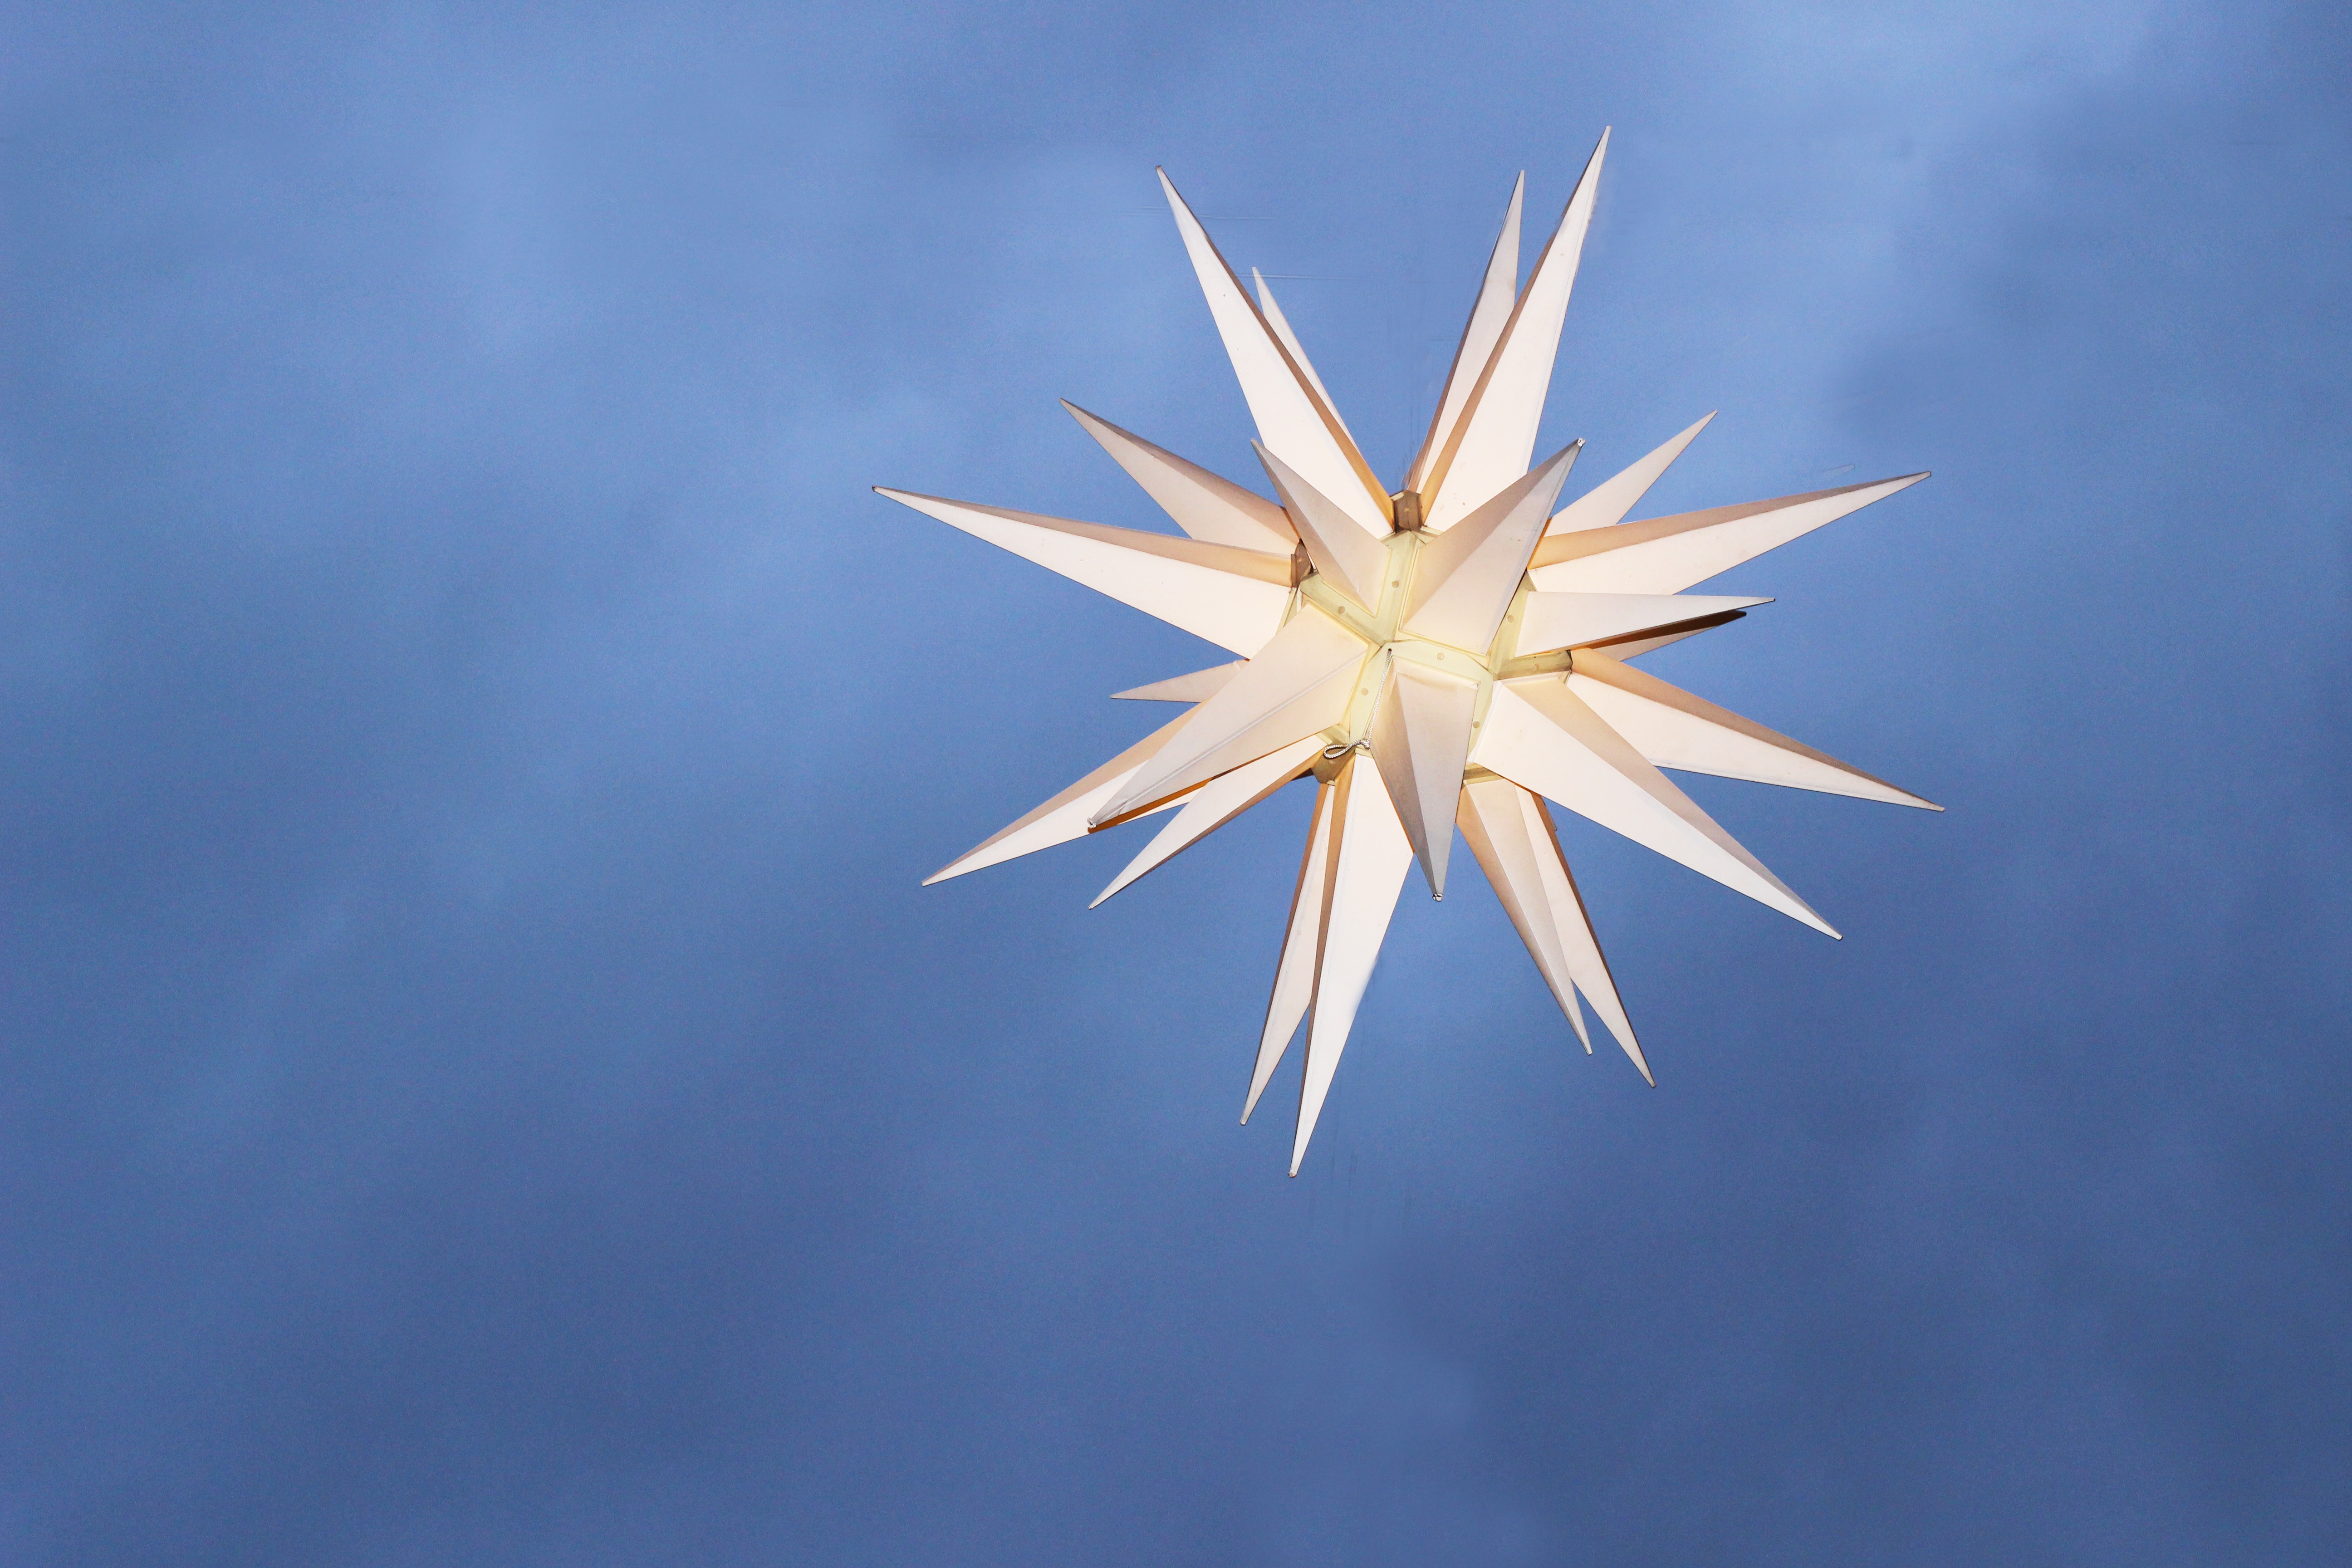
light, plant, sky, sunlight, star, leaf, flower, dusk, blue, lighting, macro photography, astronomical object